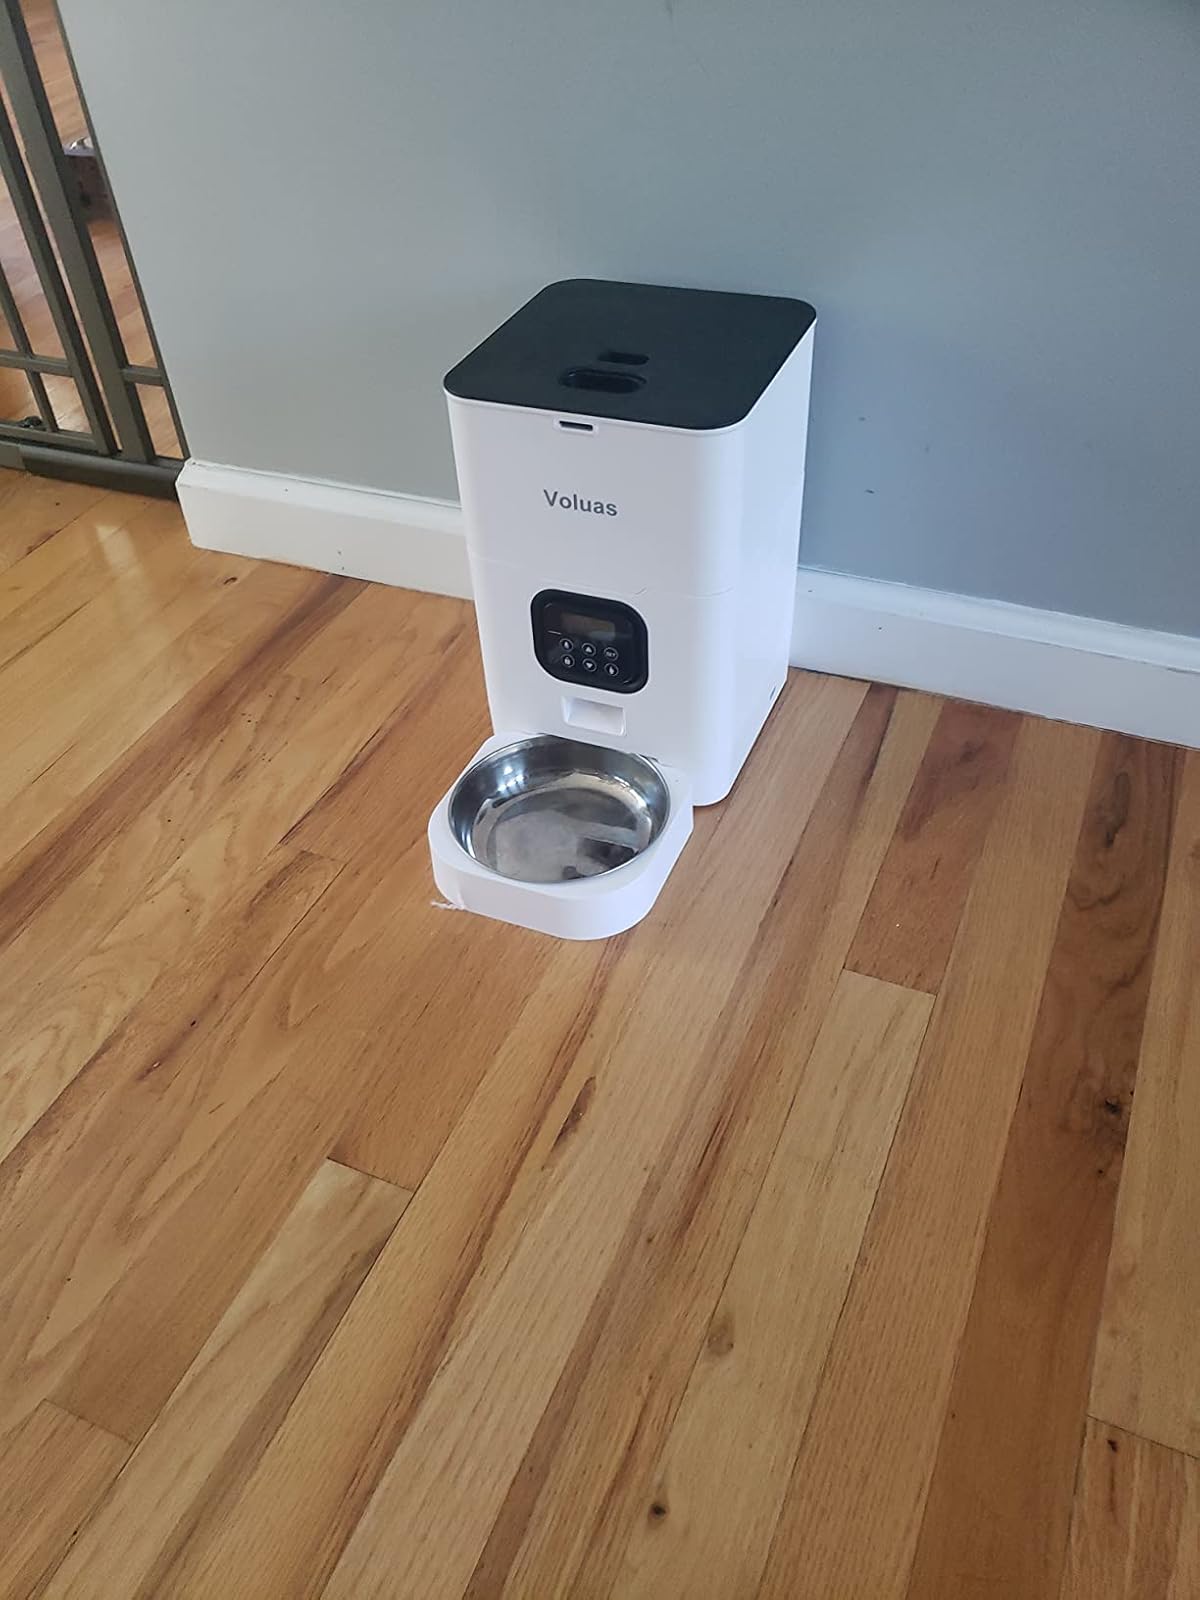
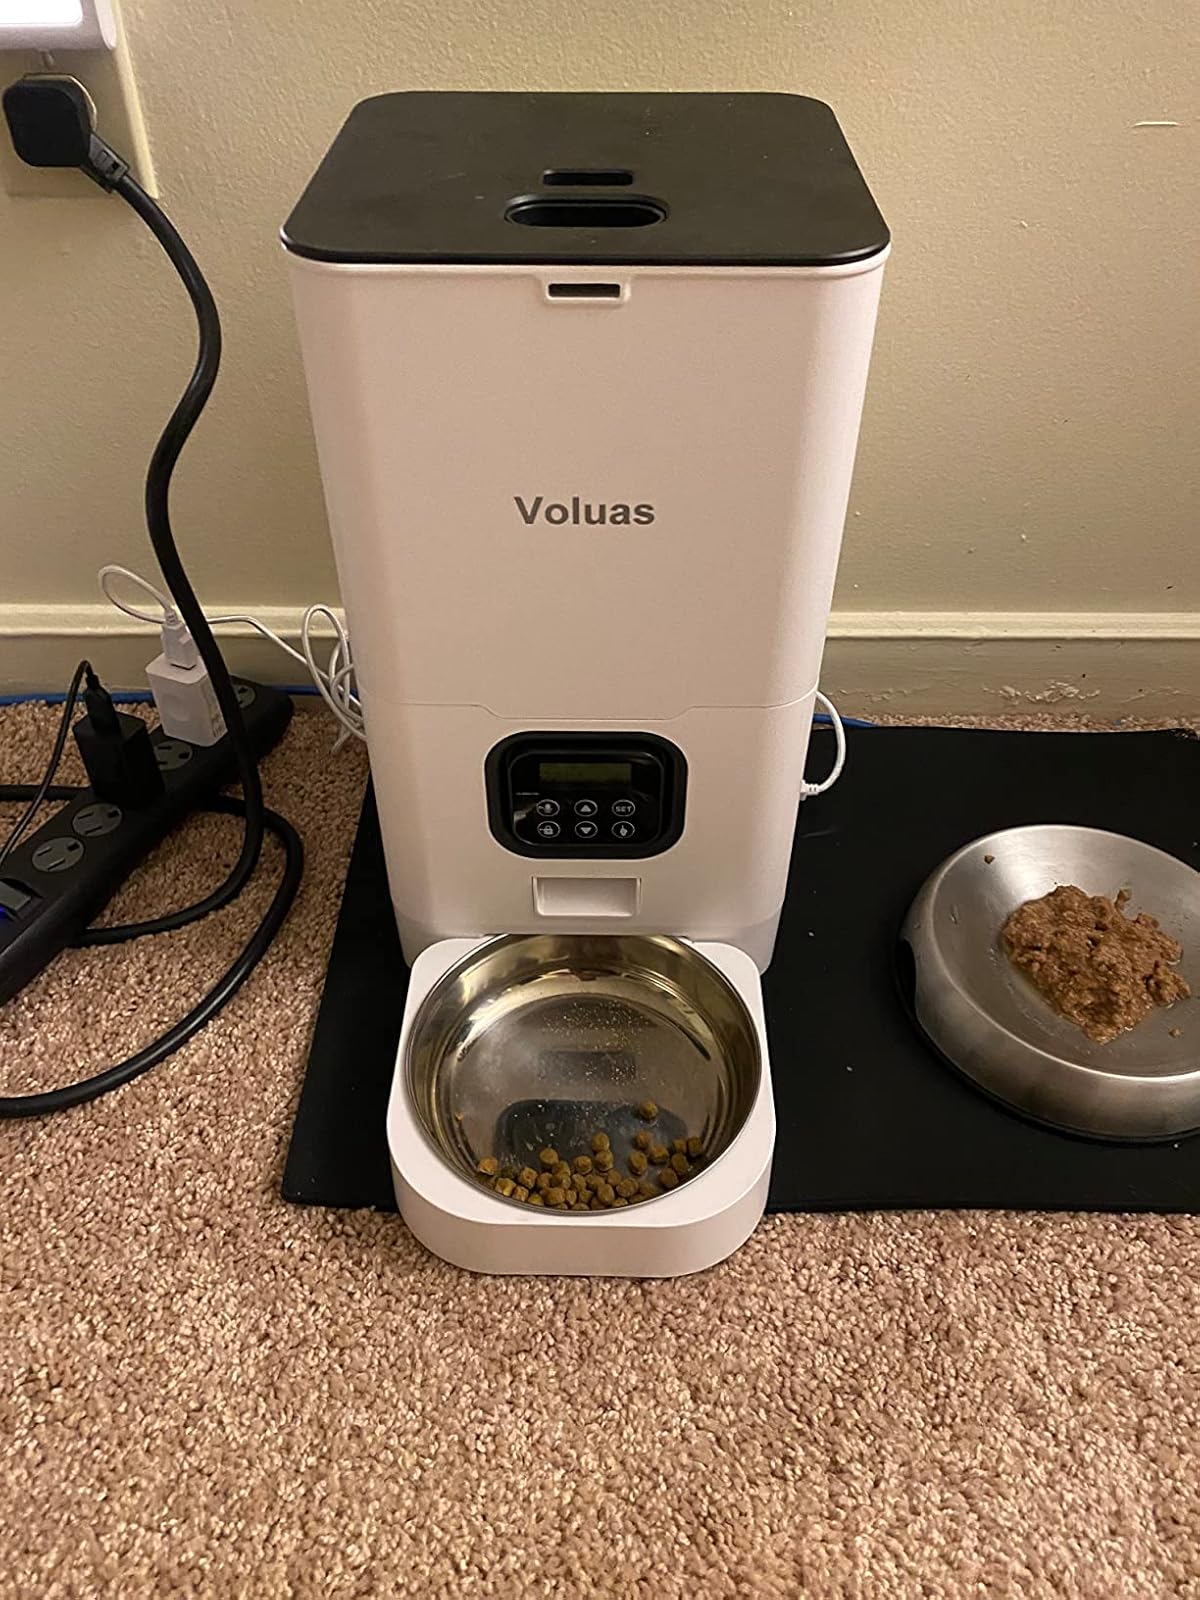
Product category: items_feeder
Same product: yes